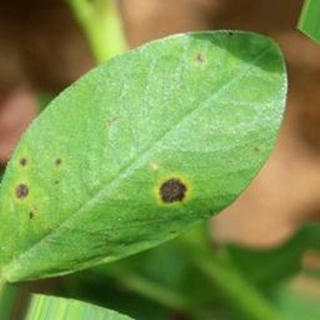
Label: groundnut_early_leaf_spot